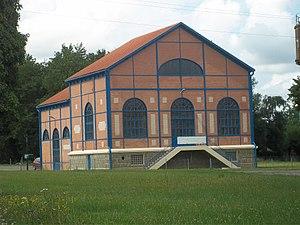
fonderies d'Antoigné
Sainte-Jamme-sur-Sarthe est une commune française située dans le département de la Sarthe en région des Pays de la Loire, peuplée de 2 051 habitants.